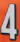
Number: 4